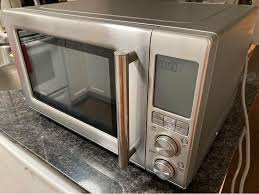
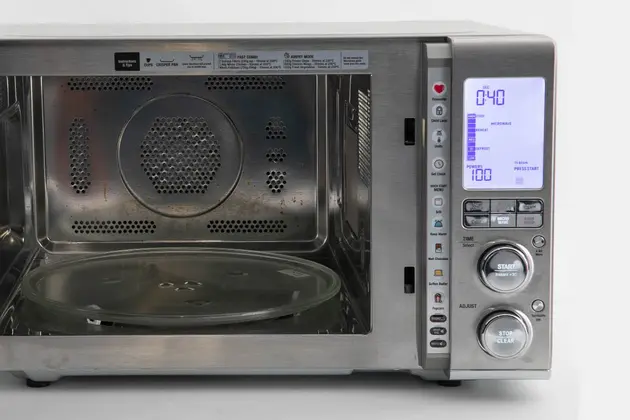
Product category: misc
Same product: yes